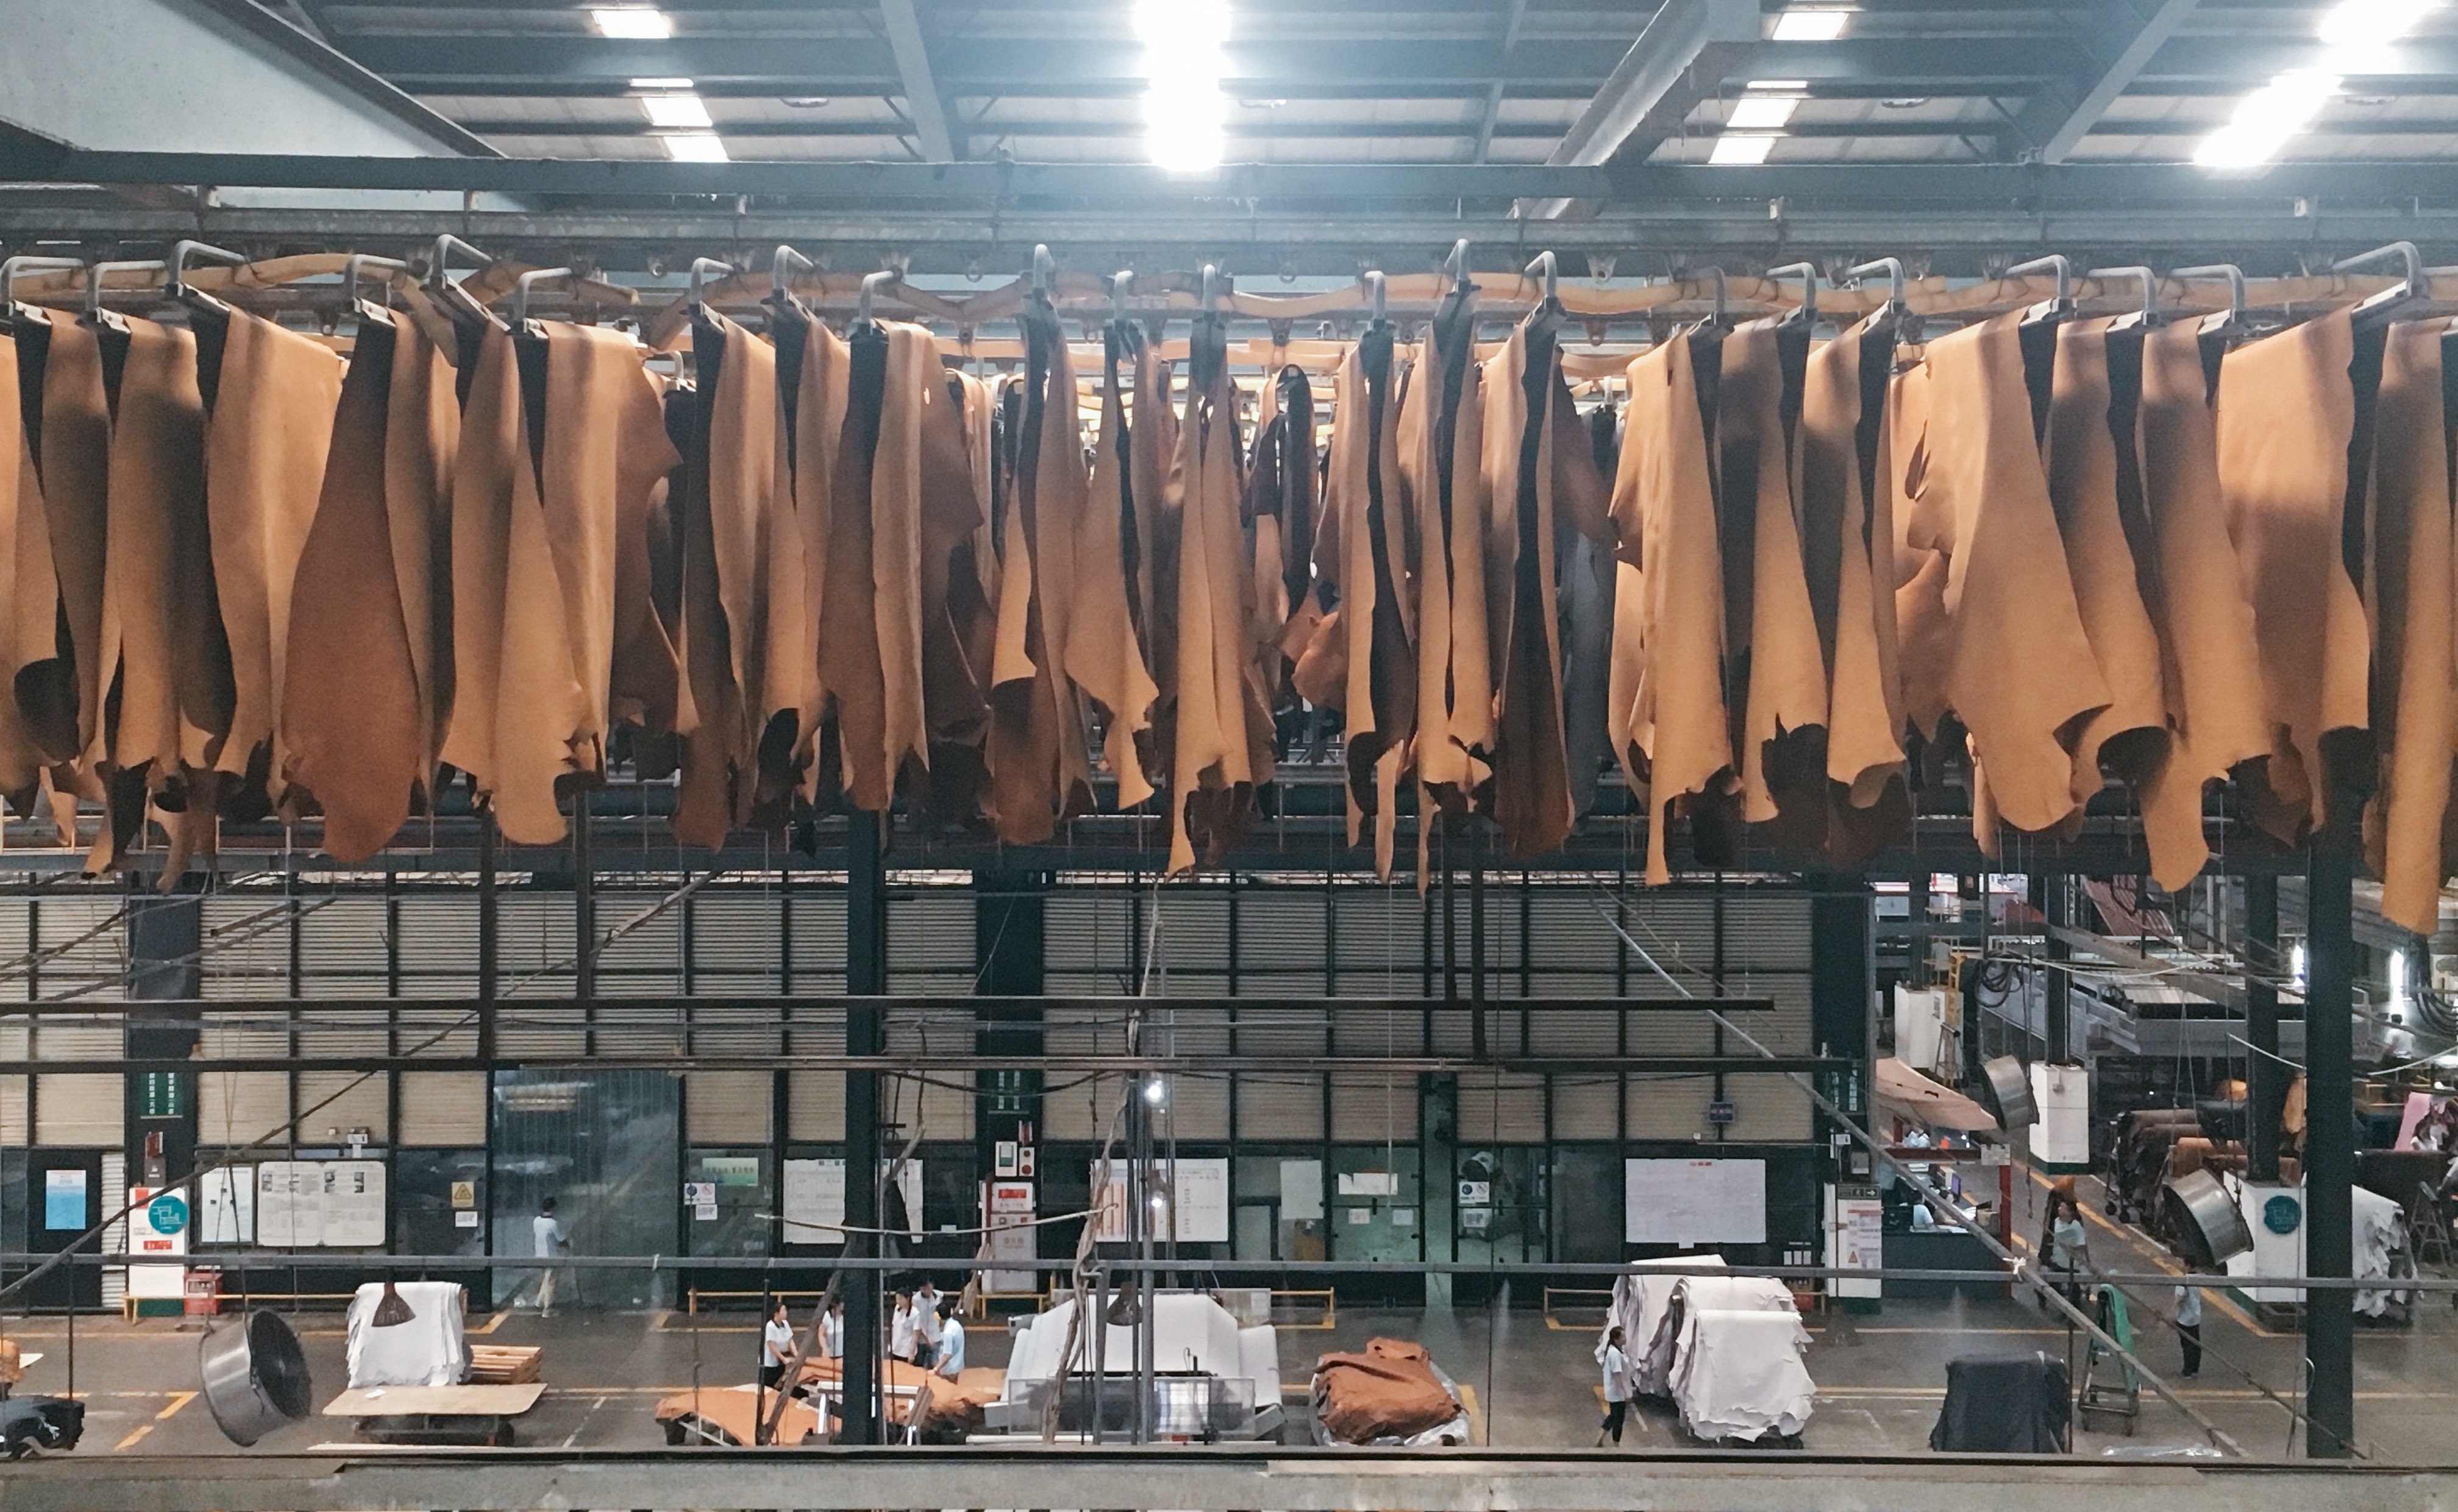
building, factory, interior design, retail